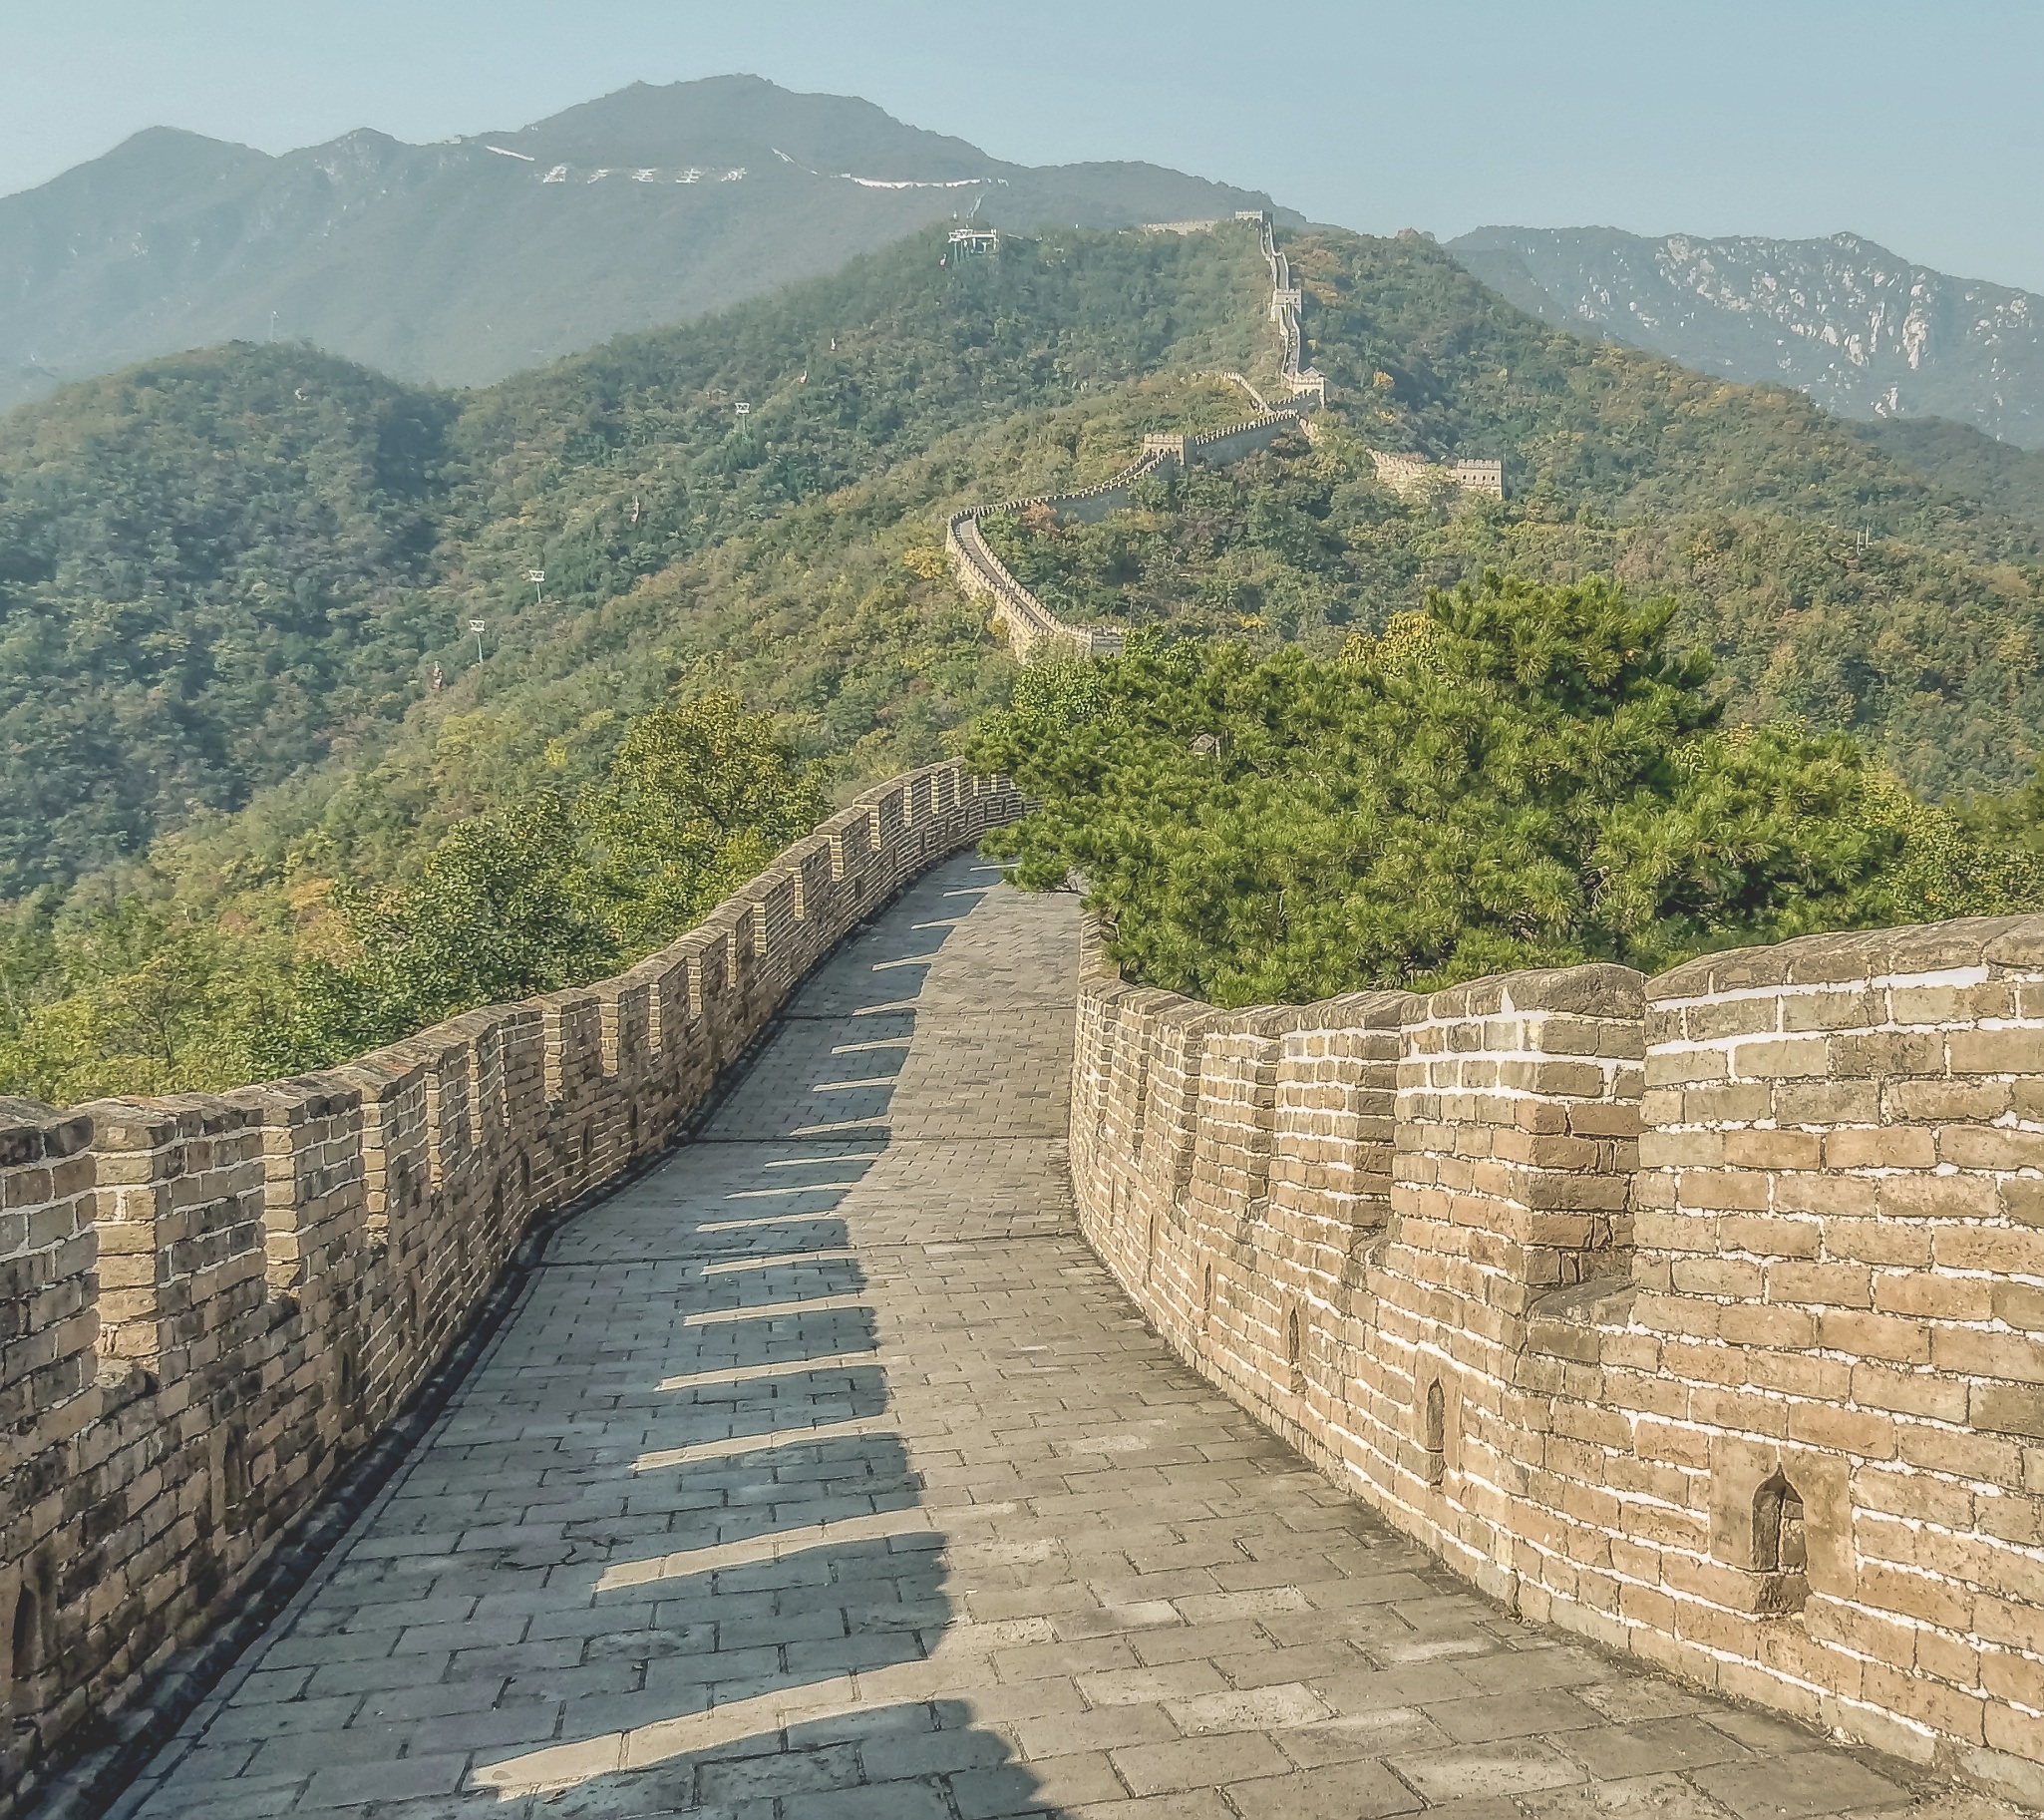
coast, mountain, architecture, road, hill, wall, walkway, reservoir, fortification, waterway, infrastructure, china, mountain pass, the chinese wall, wall in china